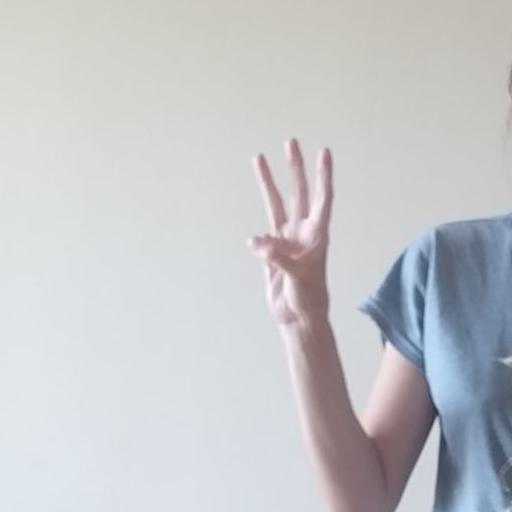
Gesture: three